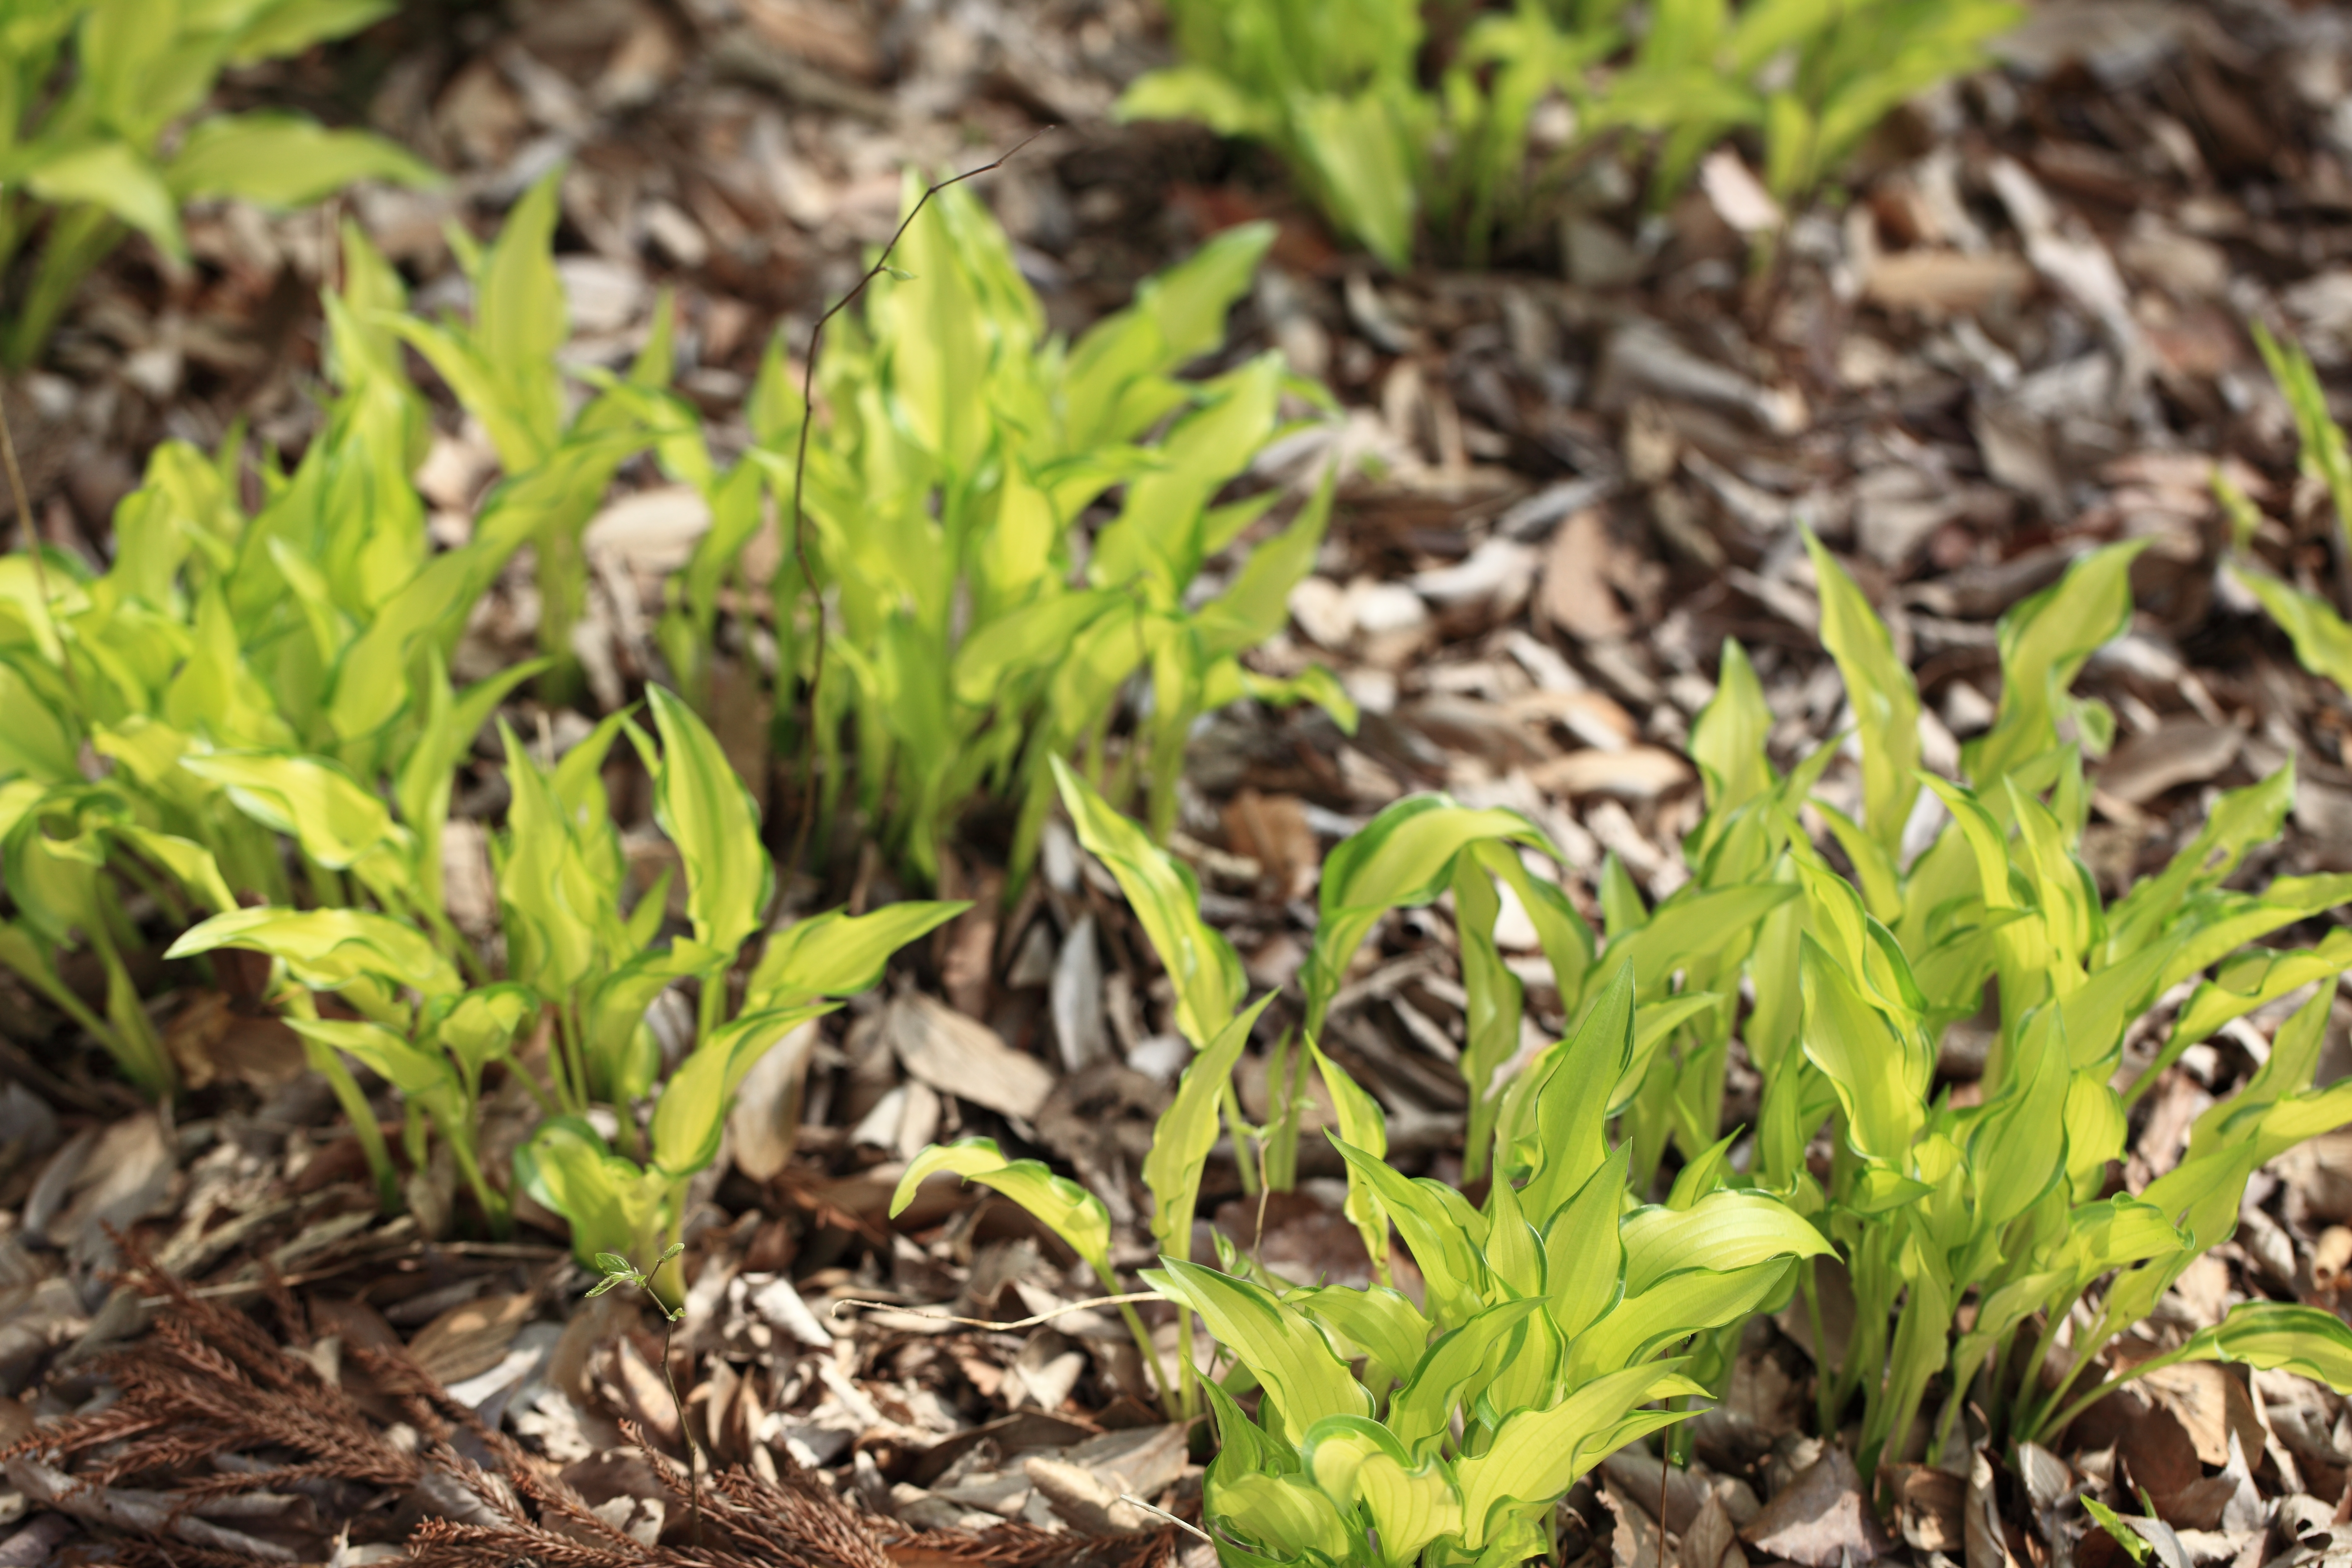
grass, plant, lawn, leaf, flower, high, herb, produce, park, soil, garden, flora, shrub, 5d, hires, hosta, lily, markii, hi, res, resolution, saitama, hikigun, plantain, flowering plant, grass family, land plant